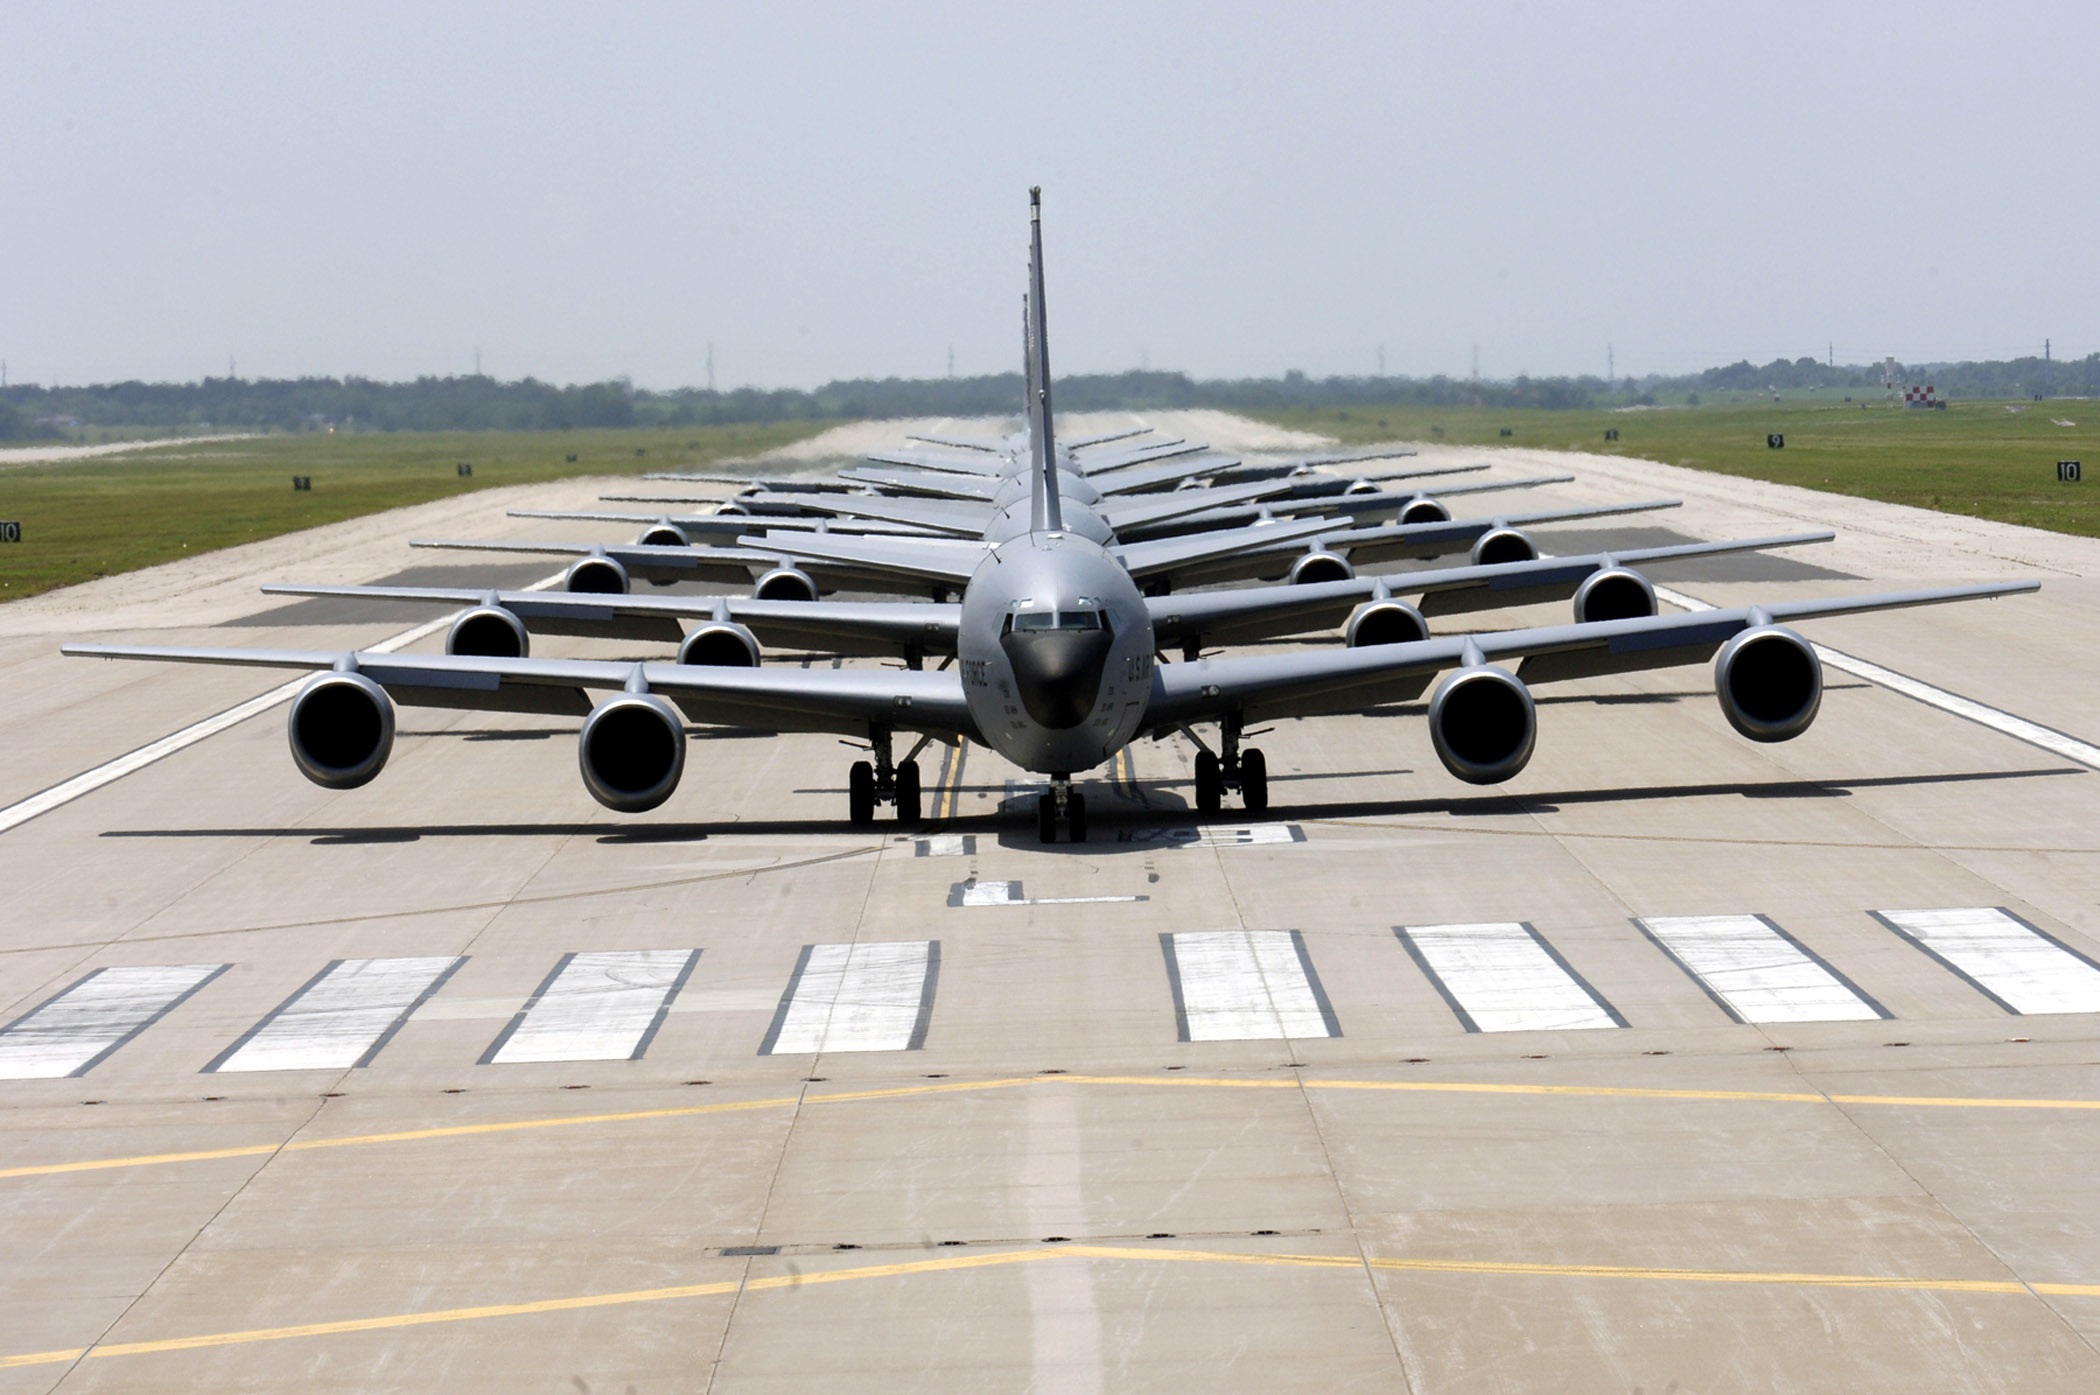
wing, airport, airplane, plane, aircraft, vehicle, airline, aviation, usa, training, exercise, infrastructure, airliner, runway, boeing, stratotanker, jet aircraft, boeing 777, military jets, wide body aircraft, airport apron, elephant walk, kc 135